Samuel M. Ralston

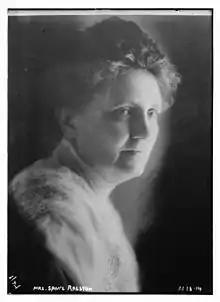
Jennie Craven, Ralston's second wife

As a boy he attended public school in Owen County, Indiana. As he grew older, he began working as a school teacher during the winter months while attending college during the summer. After completing high school he married Mary Josephine Backous on December 26, 1881; she died six months later. Ralston graduated from Central Indiana Normal College in Danville, Indiana, in 1884 having completed a scientific course, but was interested in learning law after attending trial as a spectator. Ralston read law in the office of Robinson & Fowler. Unable to afford boarding, he spent several months sleeping on the sofa of the law office. He began a formal course in September 1884 and was admitted to the bar on January 1, 1886. In June he opened a law practice in Lebanon, Indiana, with partner John A. Abbott, there he remained for several years. He became well known in the state for skills, and was soon one of Indiana's preeminent lawyers, mostly representing businesses.